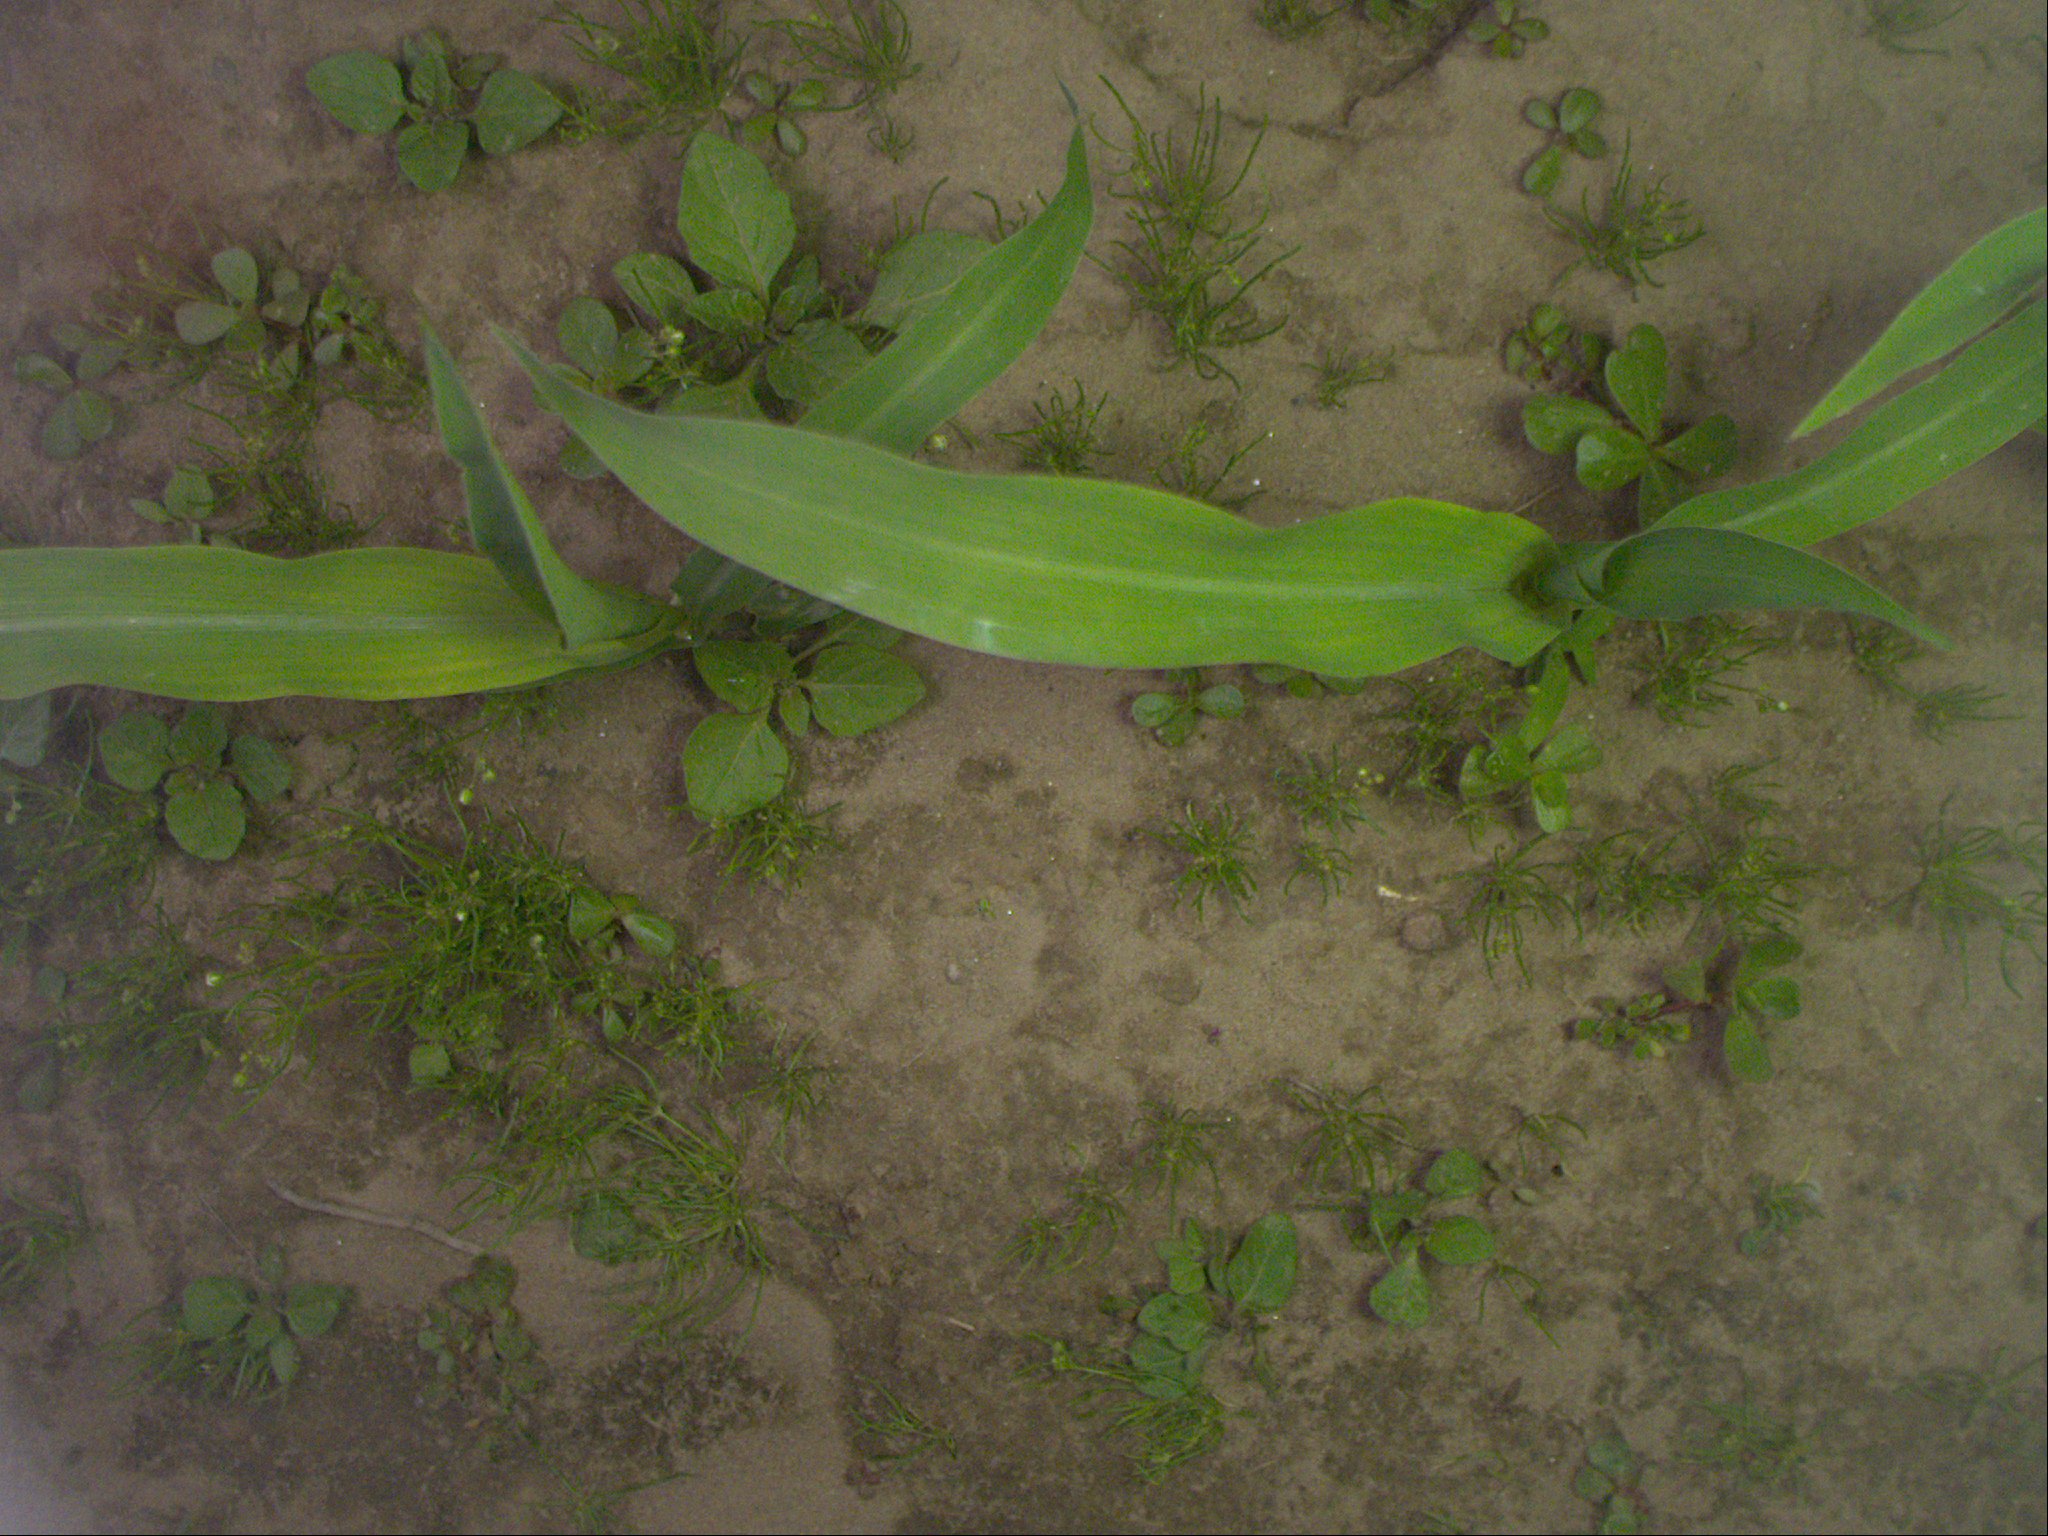
Crop: maize
Objects: maize, stem_maize, maize, stem_maize